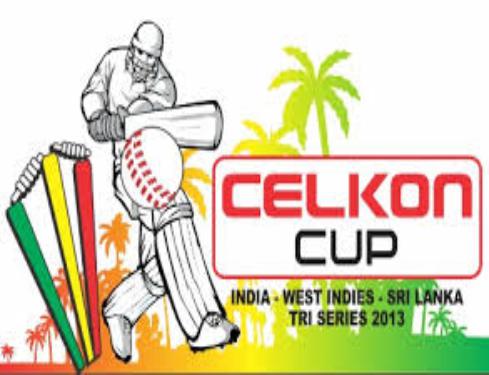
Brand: Celkon
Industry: Electronic